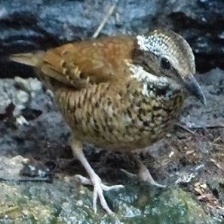
Species: EARED PITA
Scientific name: HYDRORNIS PHAYREI